Marcel Hirscher

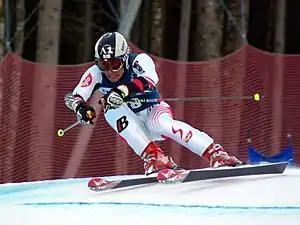
Hirscher in Hinterstoder on 11 January 2008

Hirscher won the overall World Cup title again in 2013 with 6 victories; he also won the slalom title and was runner-up in giant slalom. Hirscher scored a total of 18 podium finishes out of 19 races in the two technical events. The only race in either slalom or giant slalom where he finished outside the top 3 was the giant slalom in Adelboden. In that particular race Hirscher was leading after the first run, built up his advantage to over a second in the second run, but nearly fell several gates before the final, thus missing the win and finished only 16th. He became the first male racer to retain the overall World Cup title since fellow Austrian Stephan Eberharter in 2002 and 2003 and the first to win it three years in a row since American Phil Mahre did so in 1981, 1982 and 1983.